Question: What are the tops of the towers like?
Tambaya: Kamar yaya saman hasumiyoyin suke?
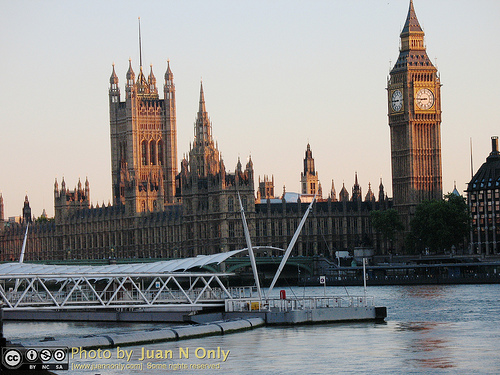
Answer: Pointed.
Amsa: Mai tsini.